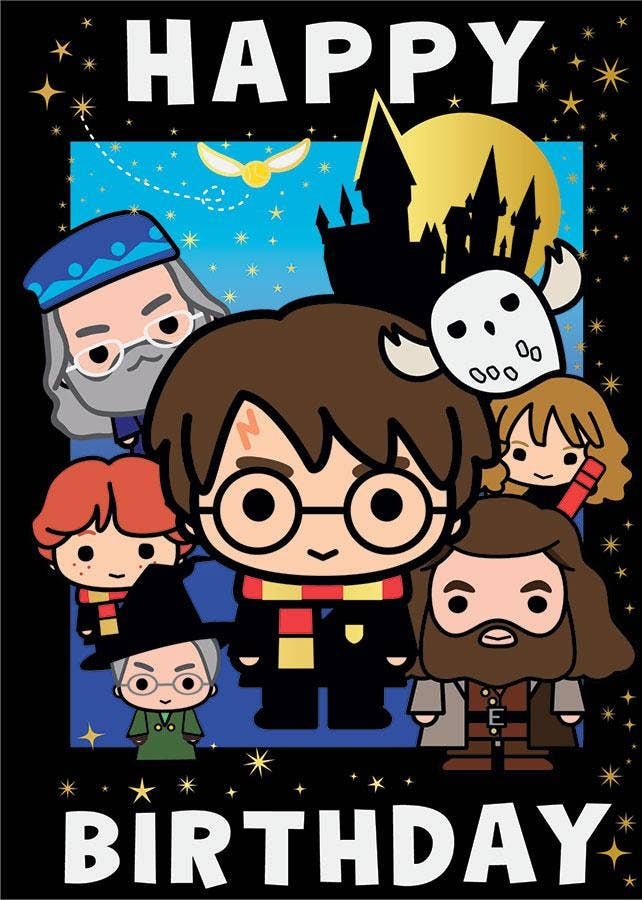
Paper House Productions - Harry Potter Chibi Foil Card
Send birthday wishes the most special way possible- with this adorable Harry Potter Chibi Foil Card! It has bright colors and foil accents, measures 5 x 7 inches, and includes a colored envelope (blank inside)
Brand: Paper House Productions
Category: Arts & Entertainment > Party & Celebration > Gift Giving > Greeting & Note Cards > Greeting Cards